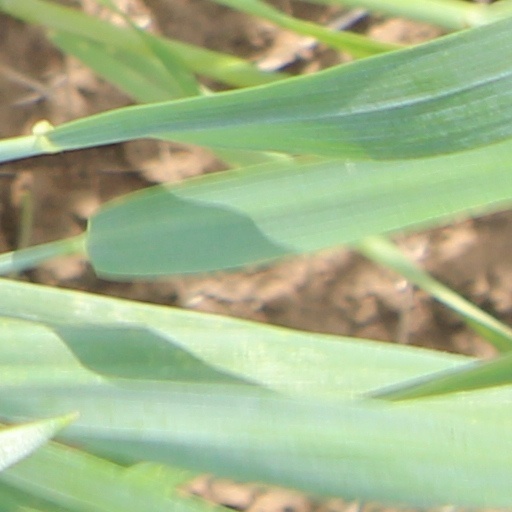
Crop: wheat